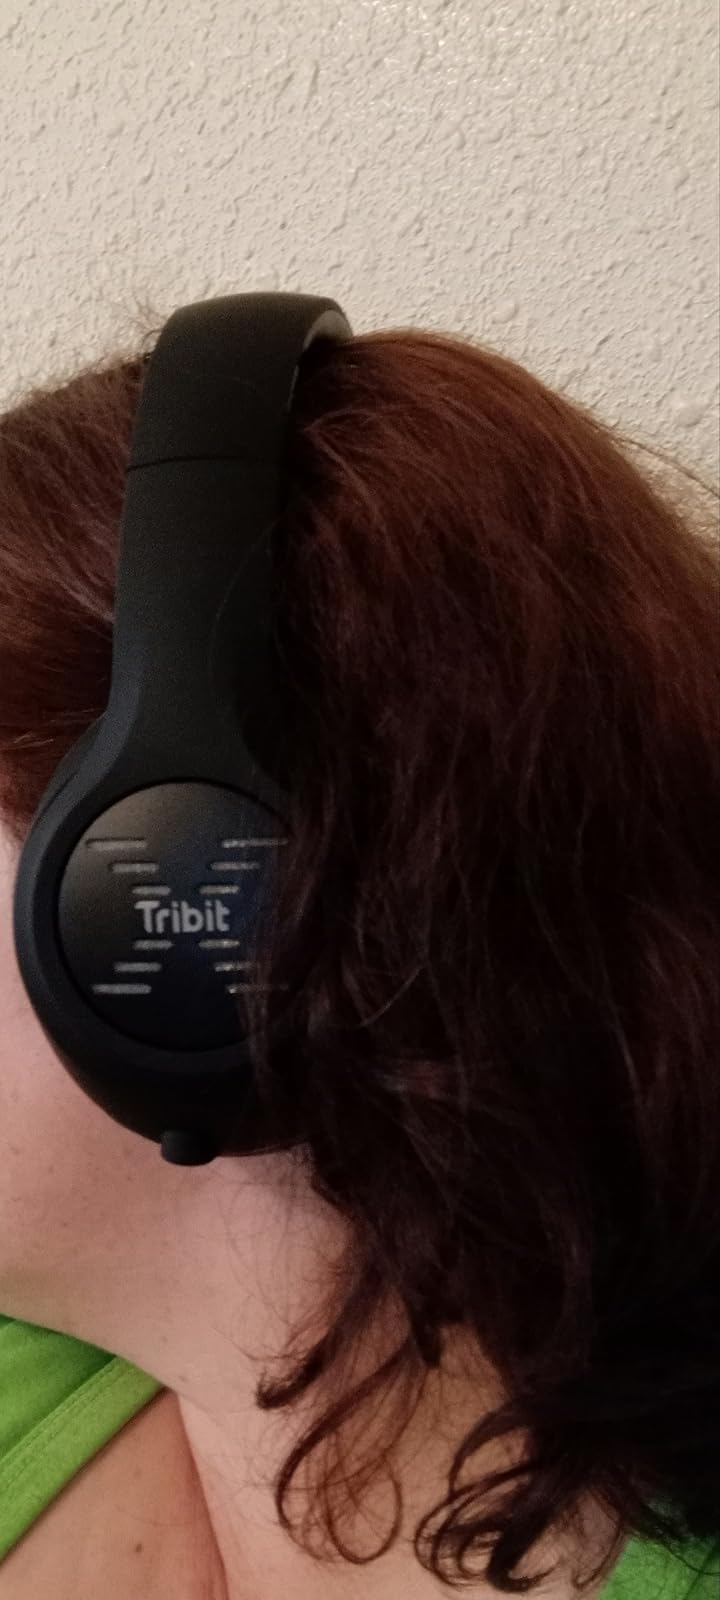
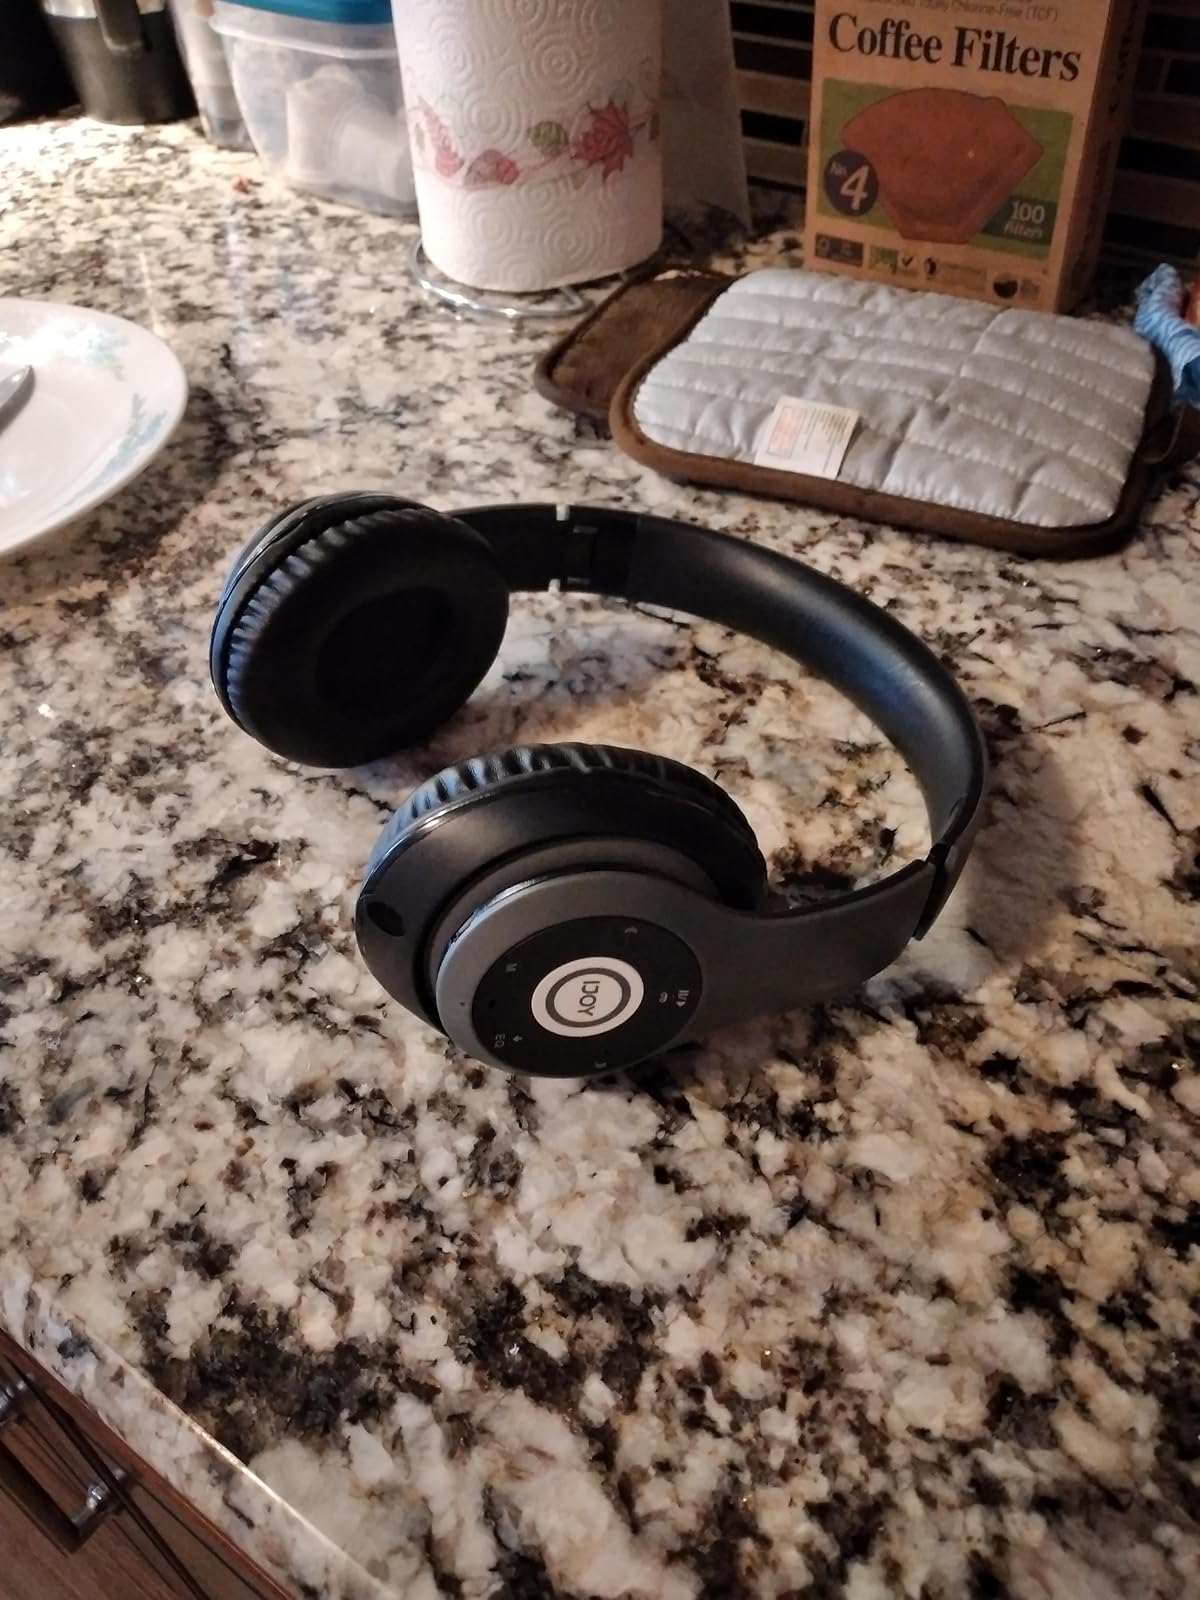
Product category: headphones
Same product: no